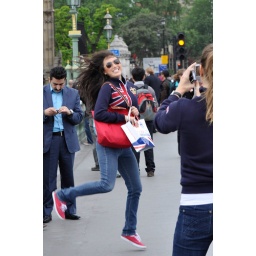
Random girl caught jumping in front of Big Ben